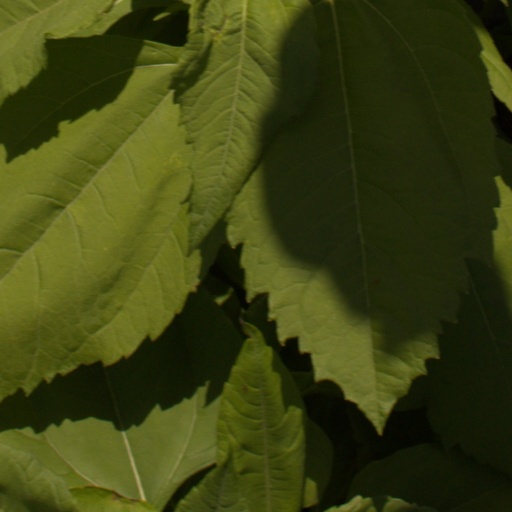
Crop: Jerusalem artichoke